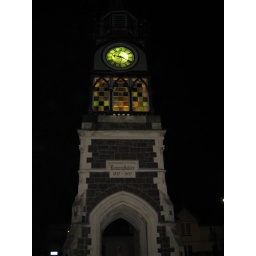
IMG_2516 Anniversary clock tower in Christchurch